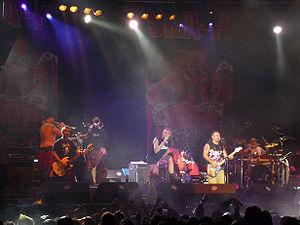
Ska-P est un groupe de ska punk espagnol, originaire du quartier de Vallecas, à Madrid. Il est formé en 1994 autour d'un groupe d'amis dont Pulpul et certains des membres actuels comme le bassiste Julio et le claviériste Kogote. Le groupe se fait connaître par ses revendications ouvertes contre les injustices politiques et sociales, aux accents révolutionnaires, dénonçant entre autres la pauvreté, la globalisation, l'impérialisme américain, la religion, la corruption politique, la guerre, la violence animale, le racisme, la monarchie espagnole ou encore militant pour la légalisation du cannabis.